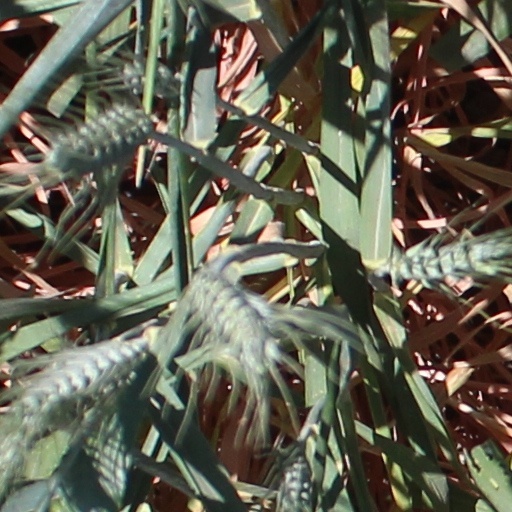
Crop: wheat